Côte de Beauté

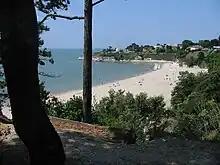
Meschers Beach

The Côte de Beauté (literally "Beauty Coast") is a part of the south-western coastline of France, situated south of the peninsula of Arvert, in the department of Charente-Maritime (region Nouvelle-Aquitaine). Its capital is the town of Royan.